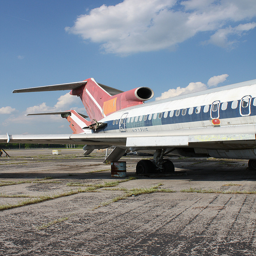
A large jetliner sitting on top of an airport tarmac.
Large commercial jetliner parked on tarmac at airport.
Tail end of an airplane waiting on the tarmac.
An airplane stationary on a runway with a barrel under it.
a plane sitting on the runway during a cloudy sky